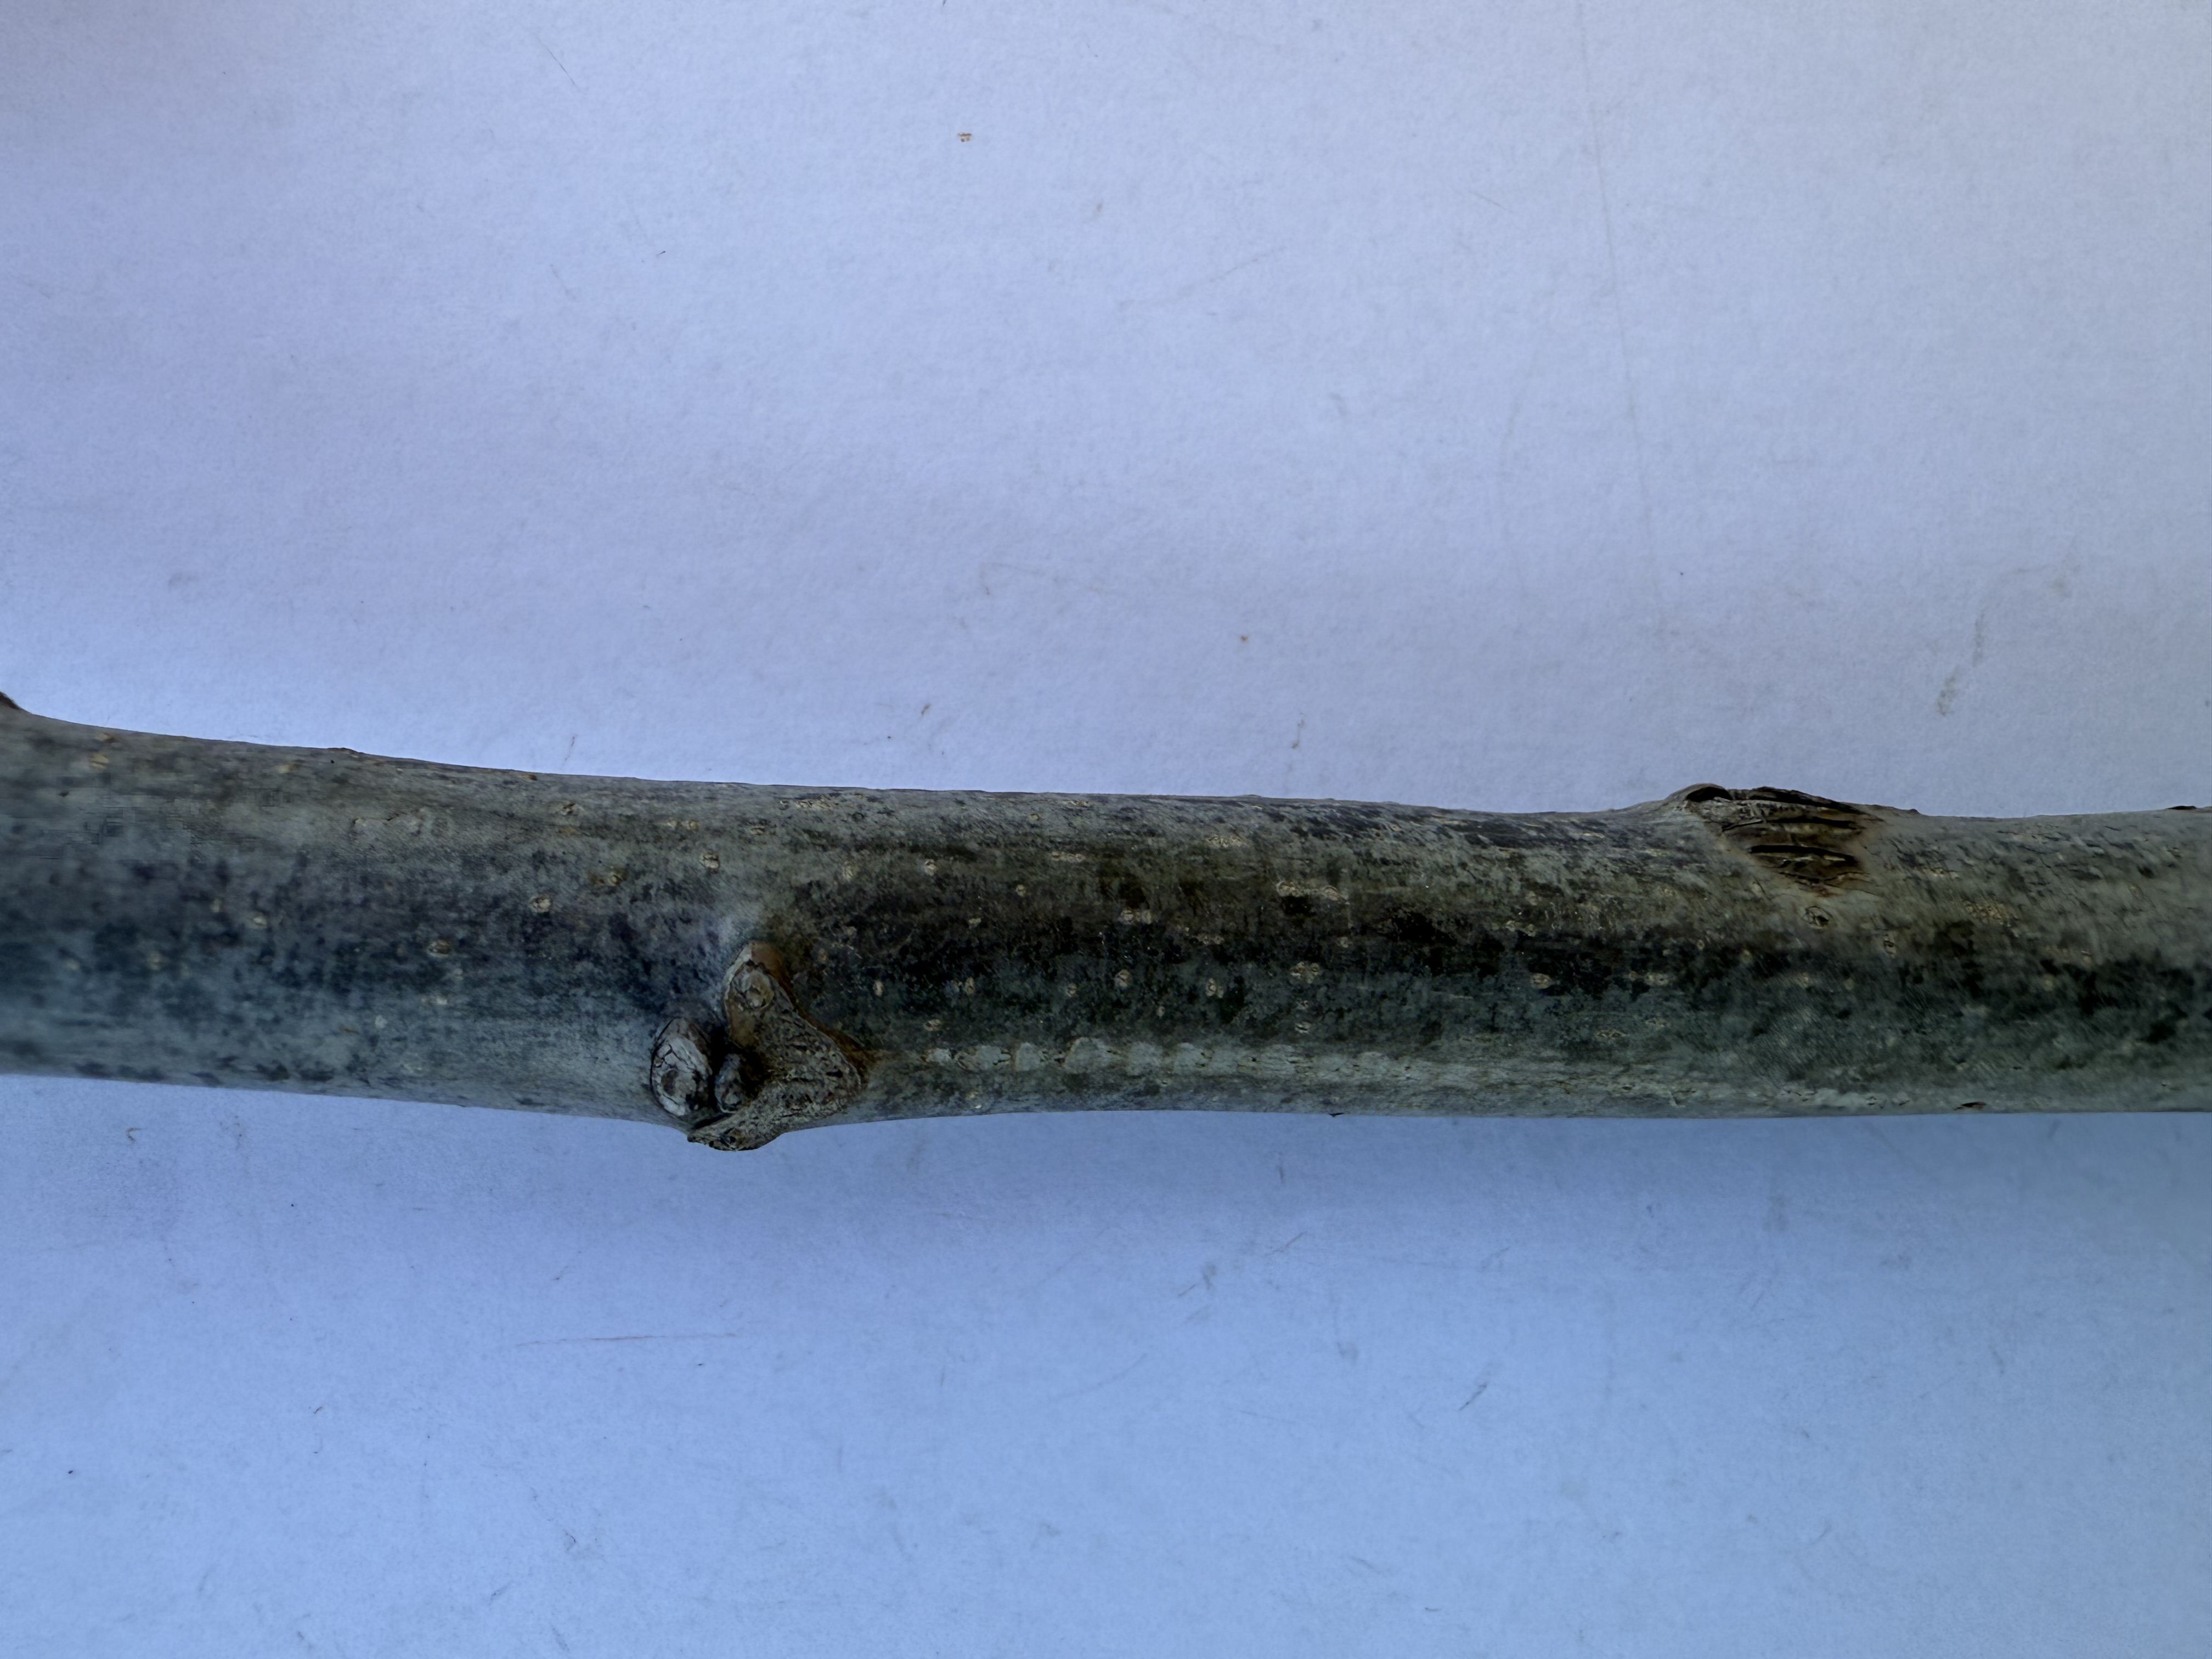
Variety: Wild Walnut